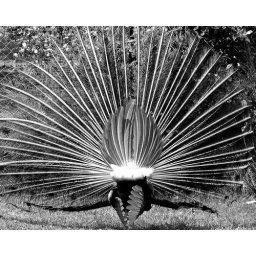
Peacock in reverse and black and white